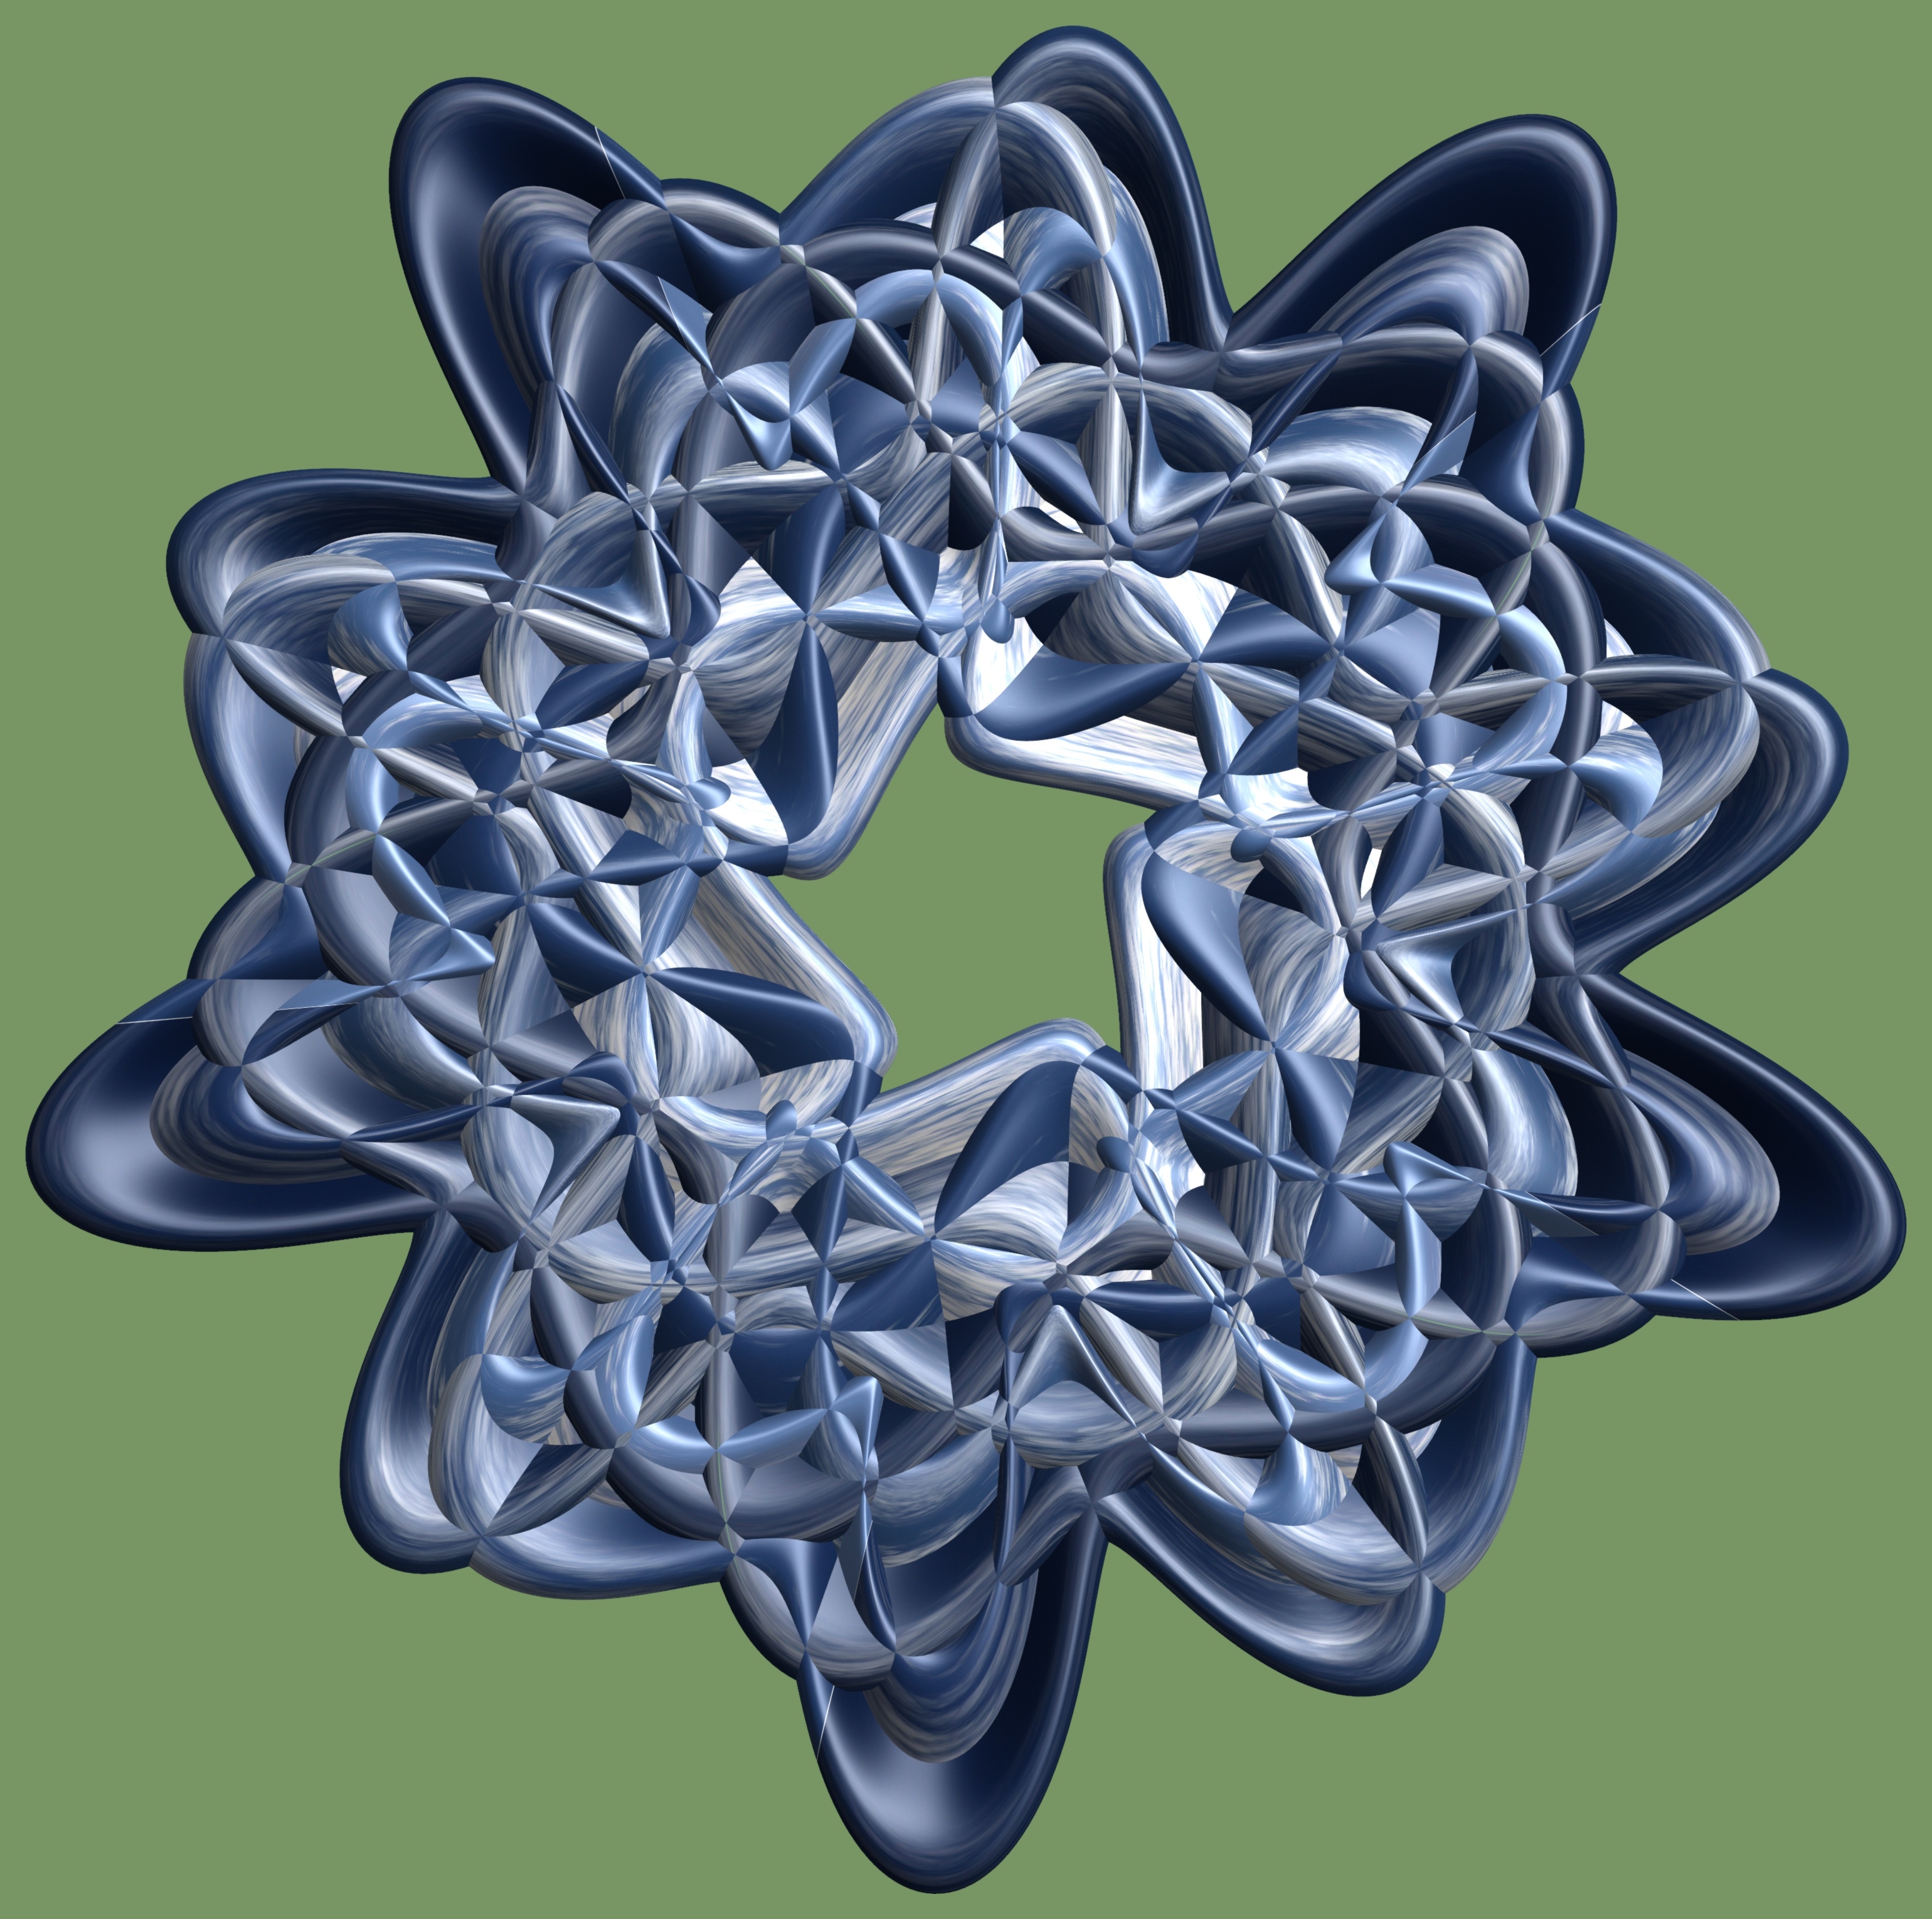
structure, texture, flower, pattern, symbol, jewellery, cool image, design, symmetry, 3d, graphic, torus, mathematica, cg, parametricplot3d, code, program, algorithm, mapping